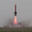
Label: rocket